Anglo-Saxon dress

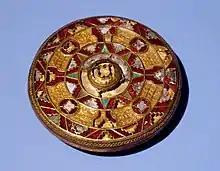
7th century disc brooch

Fashion changes in women's jewellery occurred frequently in the Anglo-Saxon era. In sixth century Kent, for example, single jewelled disc brooches were in style until the end of the sixth century when more elaborate plate brooches with cloisonné garnet and glass settings were the fashion. This fashion trend was followed by opulent composite jewelled brooches that disappeared around the middle of the seventh century. Dress pins began to appear at the beginning of the seventh century. Pendants also became fashionable at this time. Necklets came into fashion, typically created with silver-wire rings and coloured glass beads.